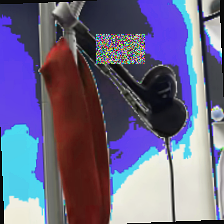
Label: no bracelet mod